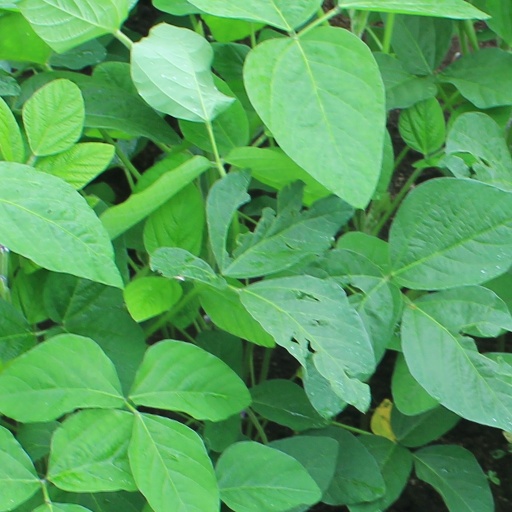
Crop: soybean